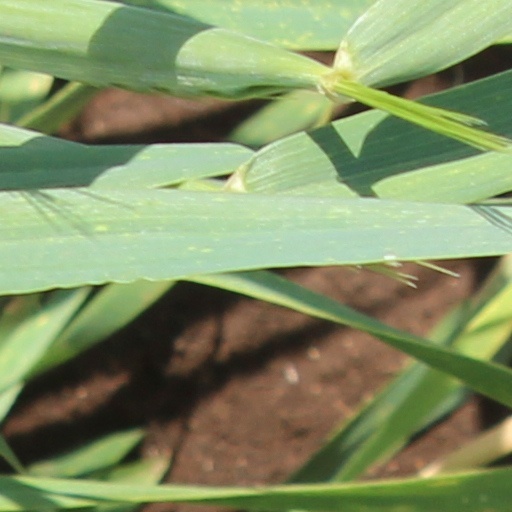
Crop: wheat